2010 G20 Toronto summit

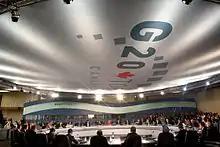
Leaders confer at the Metro Toronto Convention Centre on June 27

Prior to the Toronto summit, it was speculated that it would not see the same outcome as previous summits. This was partially due to most countries' entering recovery mode from the global economic recession after the past G20 summits; thus, the likelihood of new issues being raised was minimal.